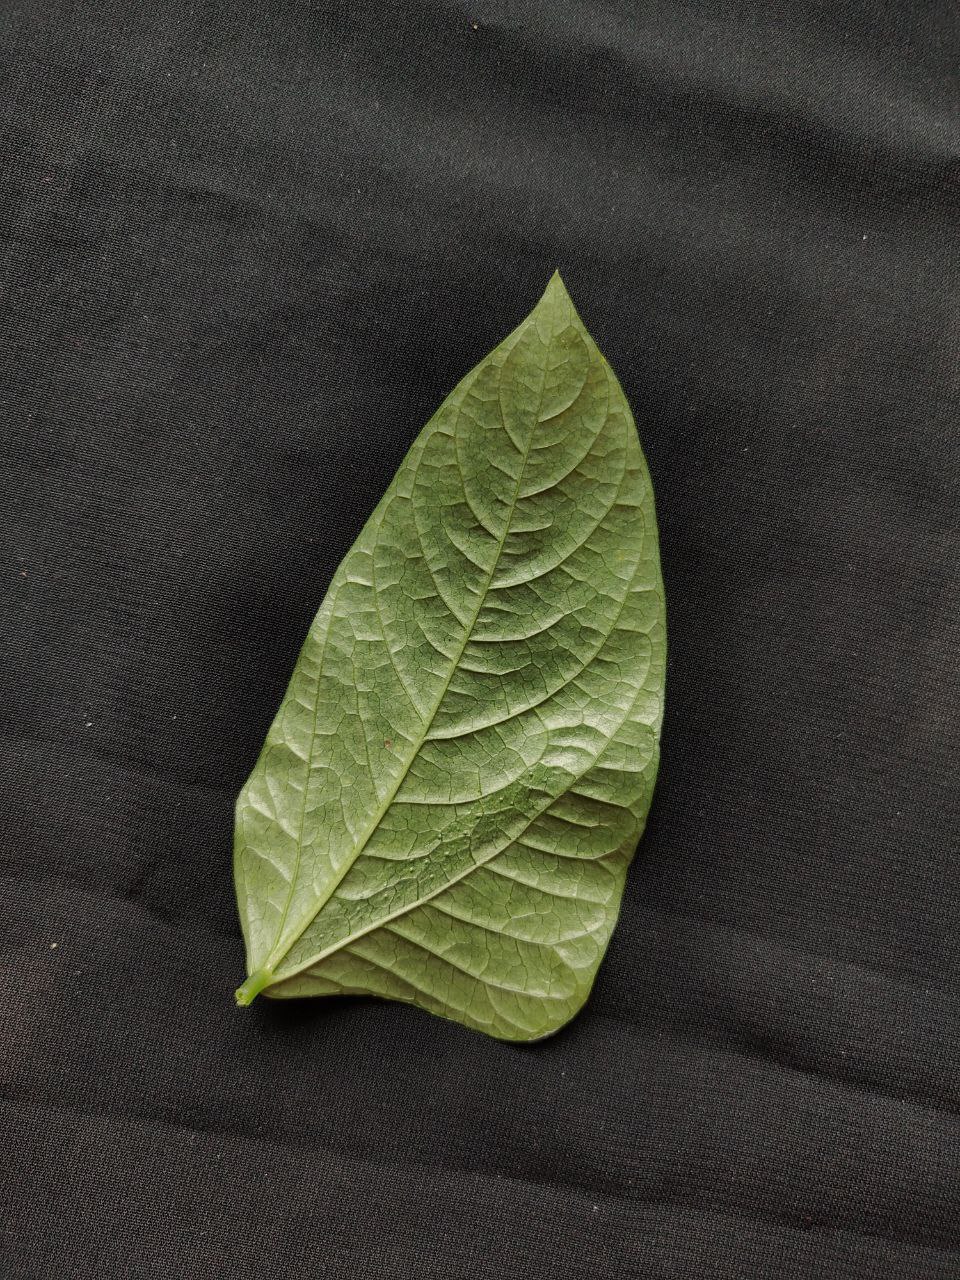
Crop: cowpea
Leaf condition: Mosaic Virus